Peter M. Lenkov

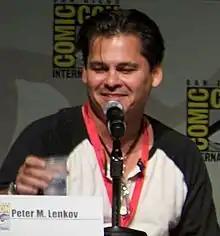
Lenkov in 2010

Peter M. Lenkov (born 9 May 1964) is a Canadian television and film writer, producer, and comic book author. He is best known as the developer and showrunner of the CBS reboot series "Hawaii Five-0", "MacGyver", and "Magnum P.I.", until his firing in July 2020.